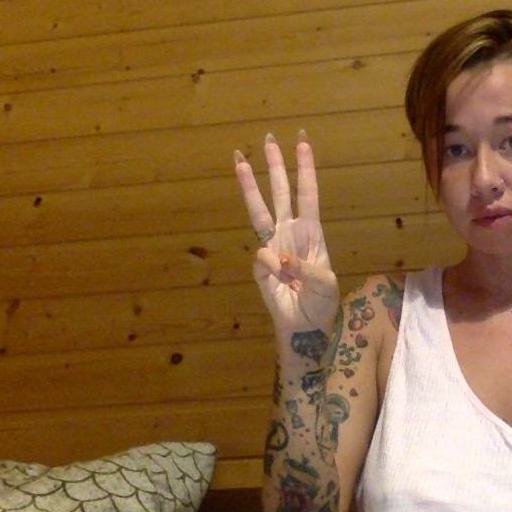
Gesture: three